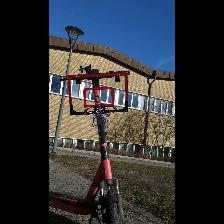
Label: NonHuman